Fightin' Texas Aggie Band

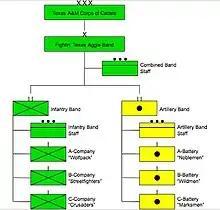
Aggie Band organizational structure as of 2017

The Aggie Band is unique among college bands; no other band eats and lives together as a military unit, even at the Service Academies and military colleges. Bandsmen wear their cadet uniforms to class, drill, meetings, and other functions on campus. As a requested component of football away games, they perform at more football games than any other band. As of 1993, the band performed at 125 of the last 131 football games, including a streak of 42 straight from 1981 to 1984. Demand is extremely high for the band and one person, upon finding out the Aggie Band would not be performing at the local football game versus A&M, returned and requested a refund for 40 tickets.